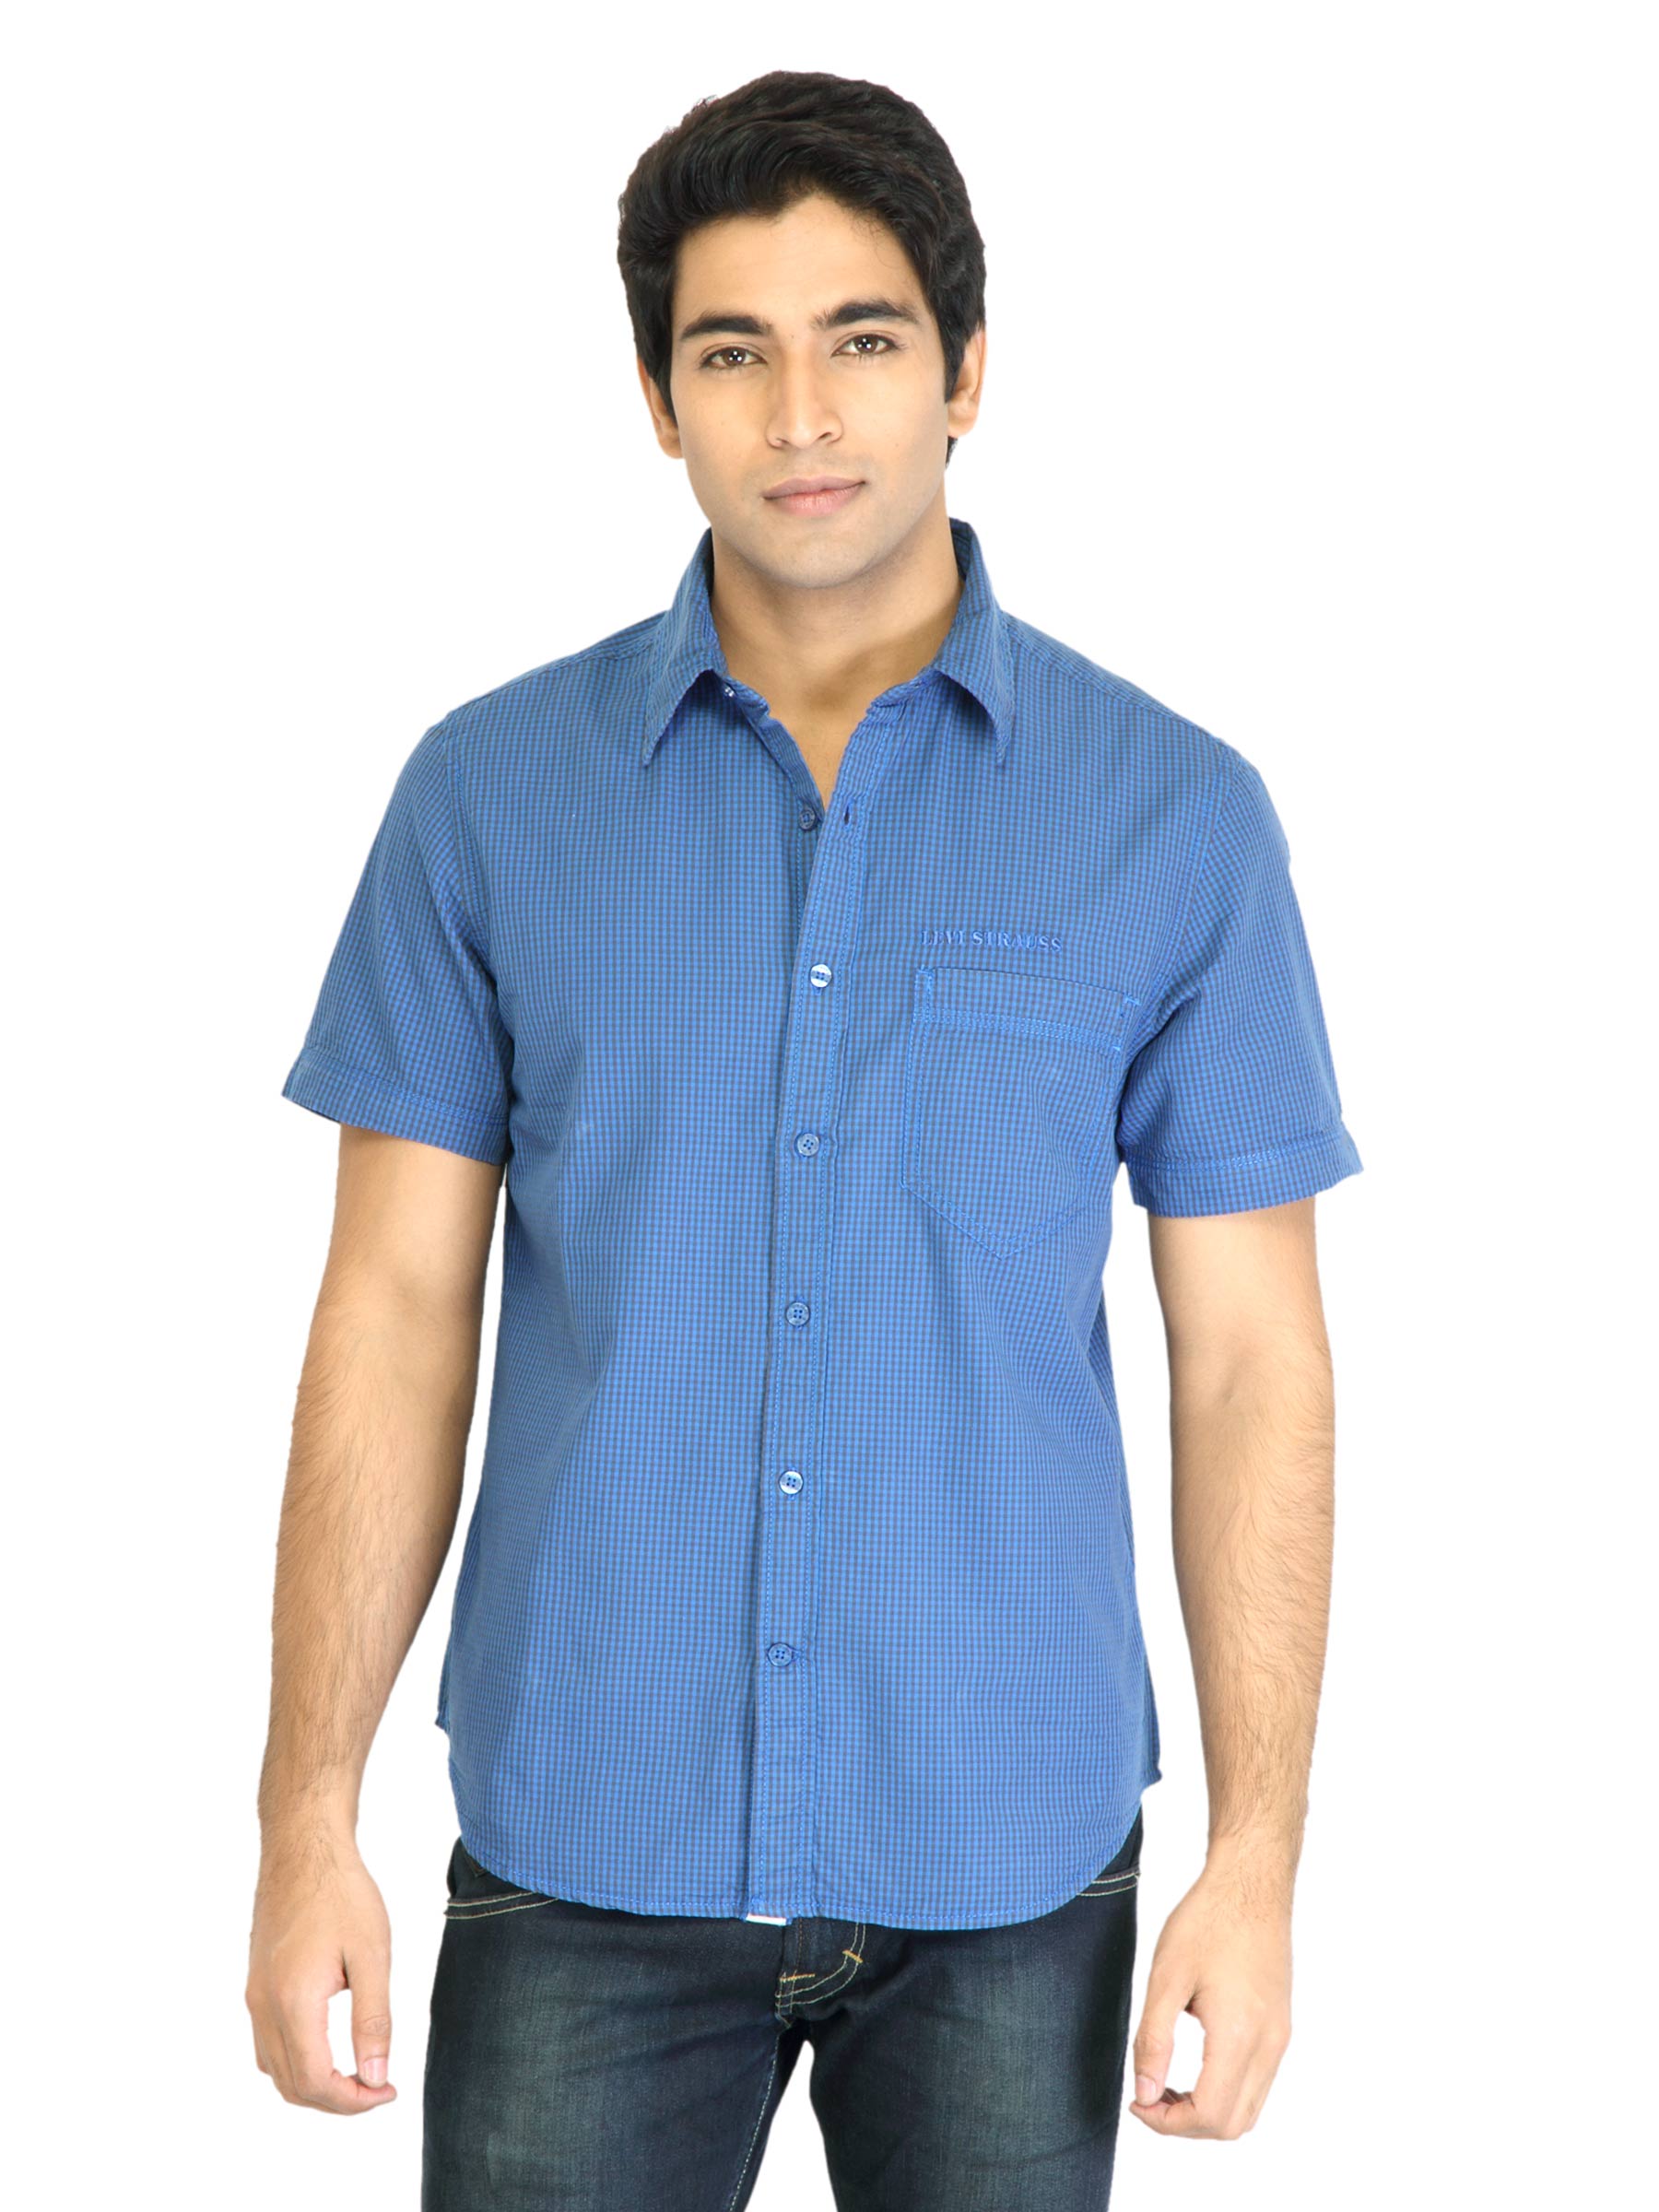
Levis Men Check Blue Shirt
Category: Apparel / Topwear / Shirts
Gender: Men
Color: Blue
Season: Fall 2011
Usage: Casual